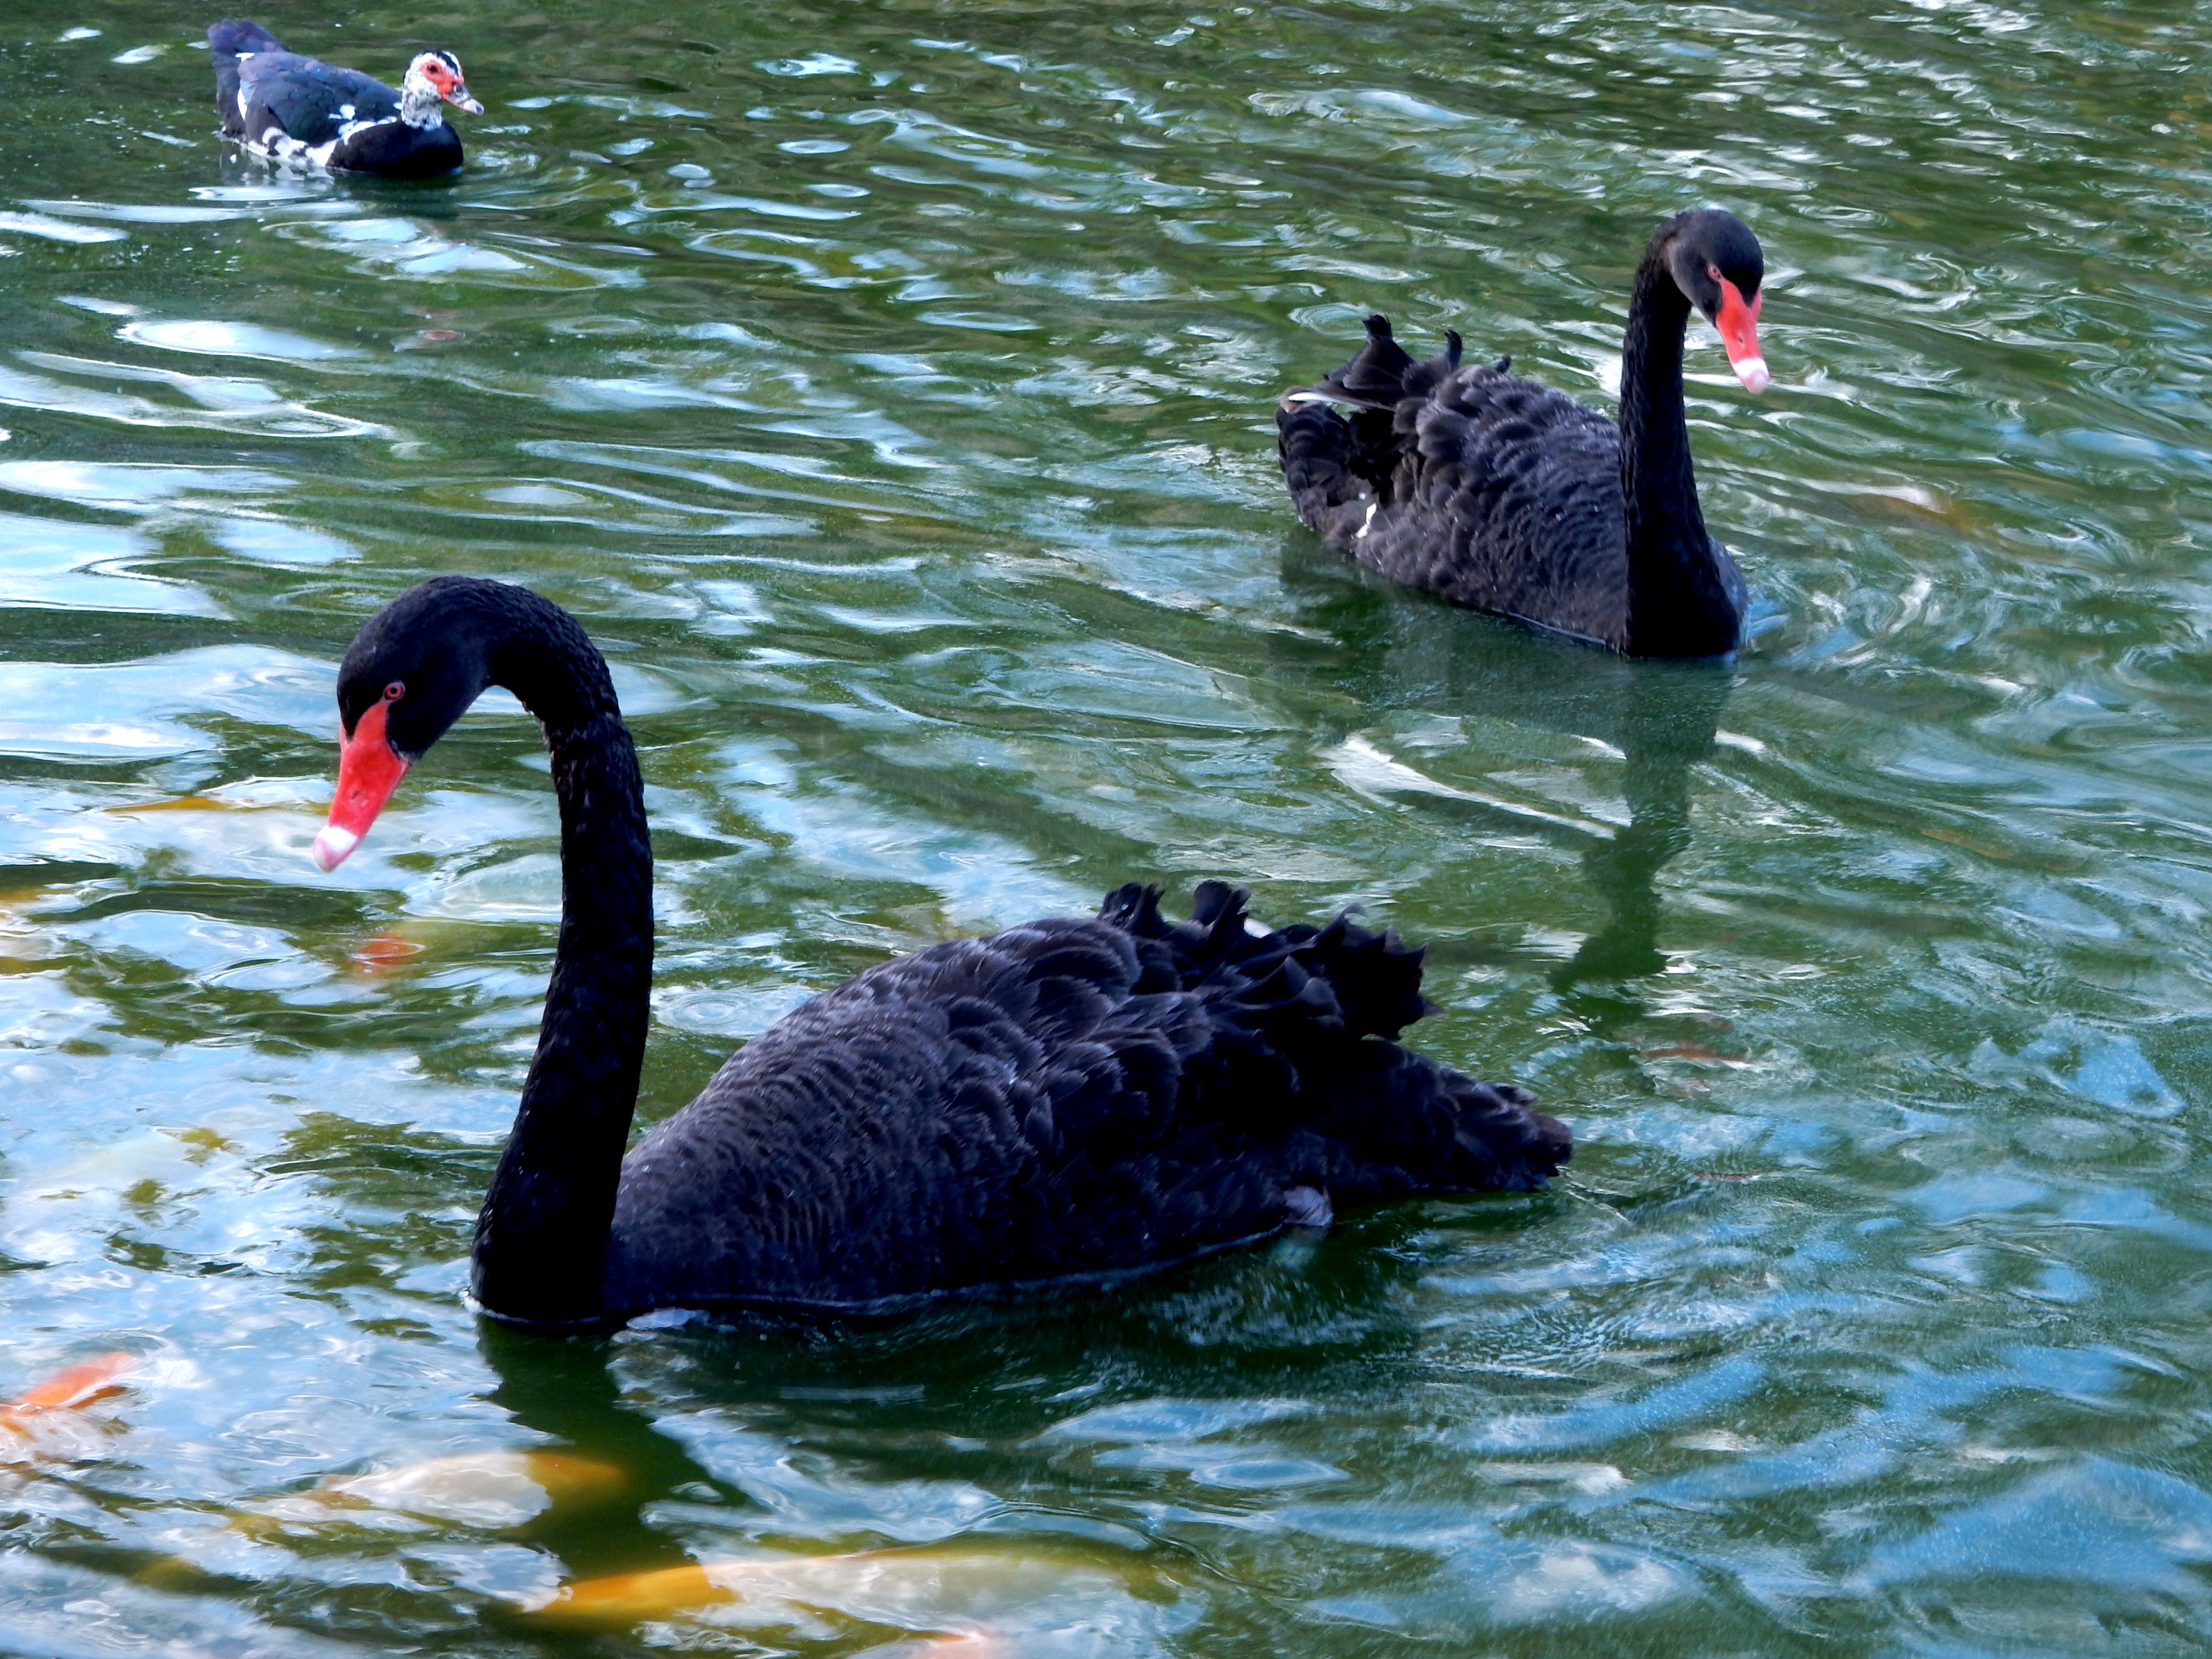
water, bird, wildlife, beak, fauna, swan, vertebrate, waterfowl, water bird, black swan, ducks geese and swans